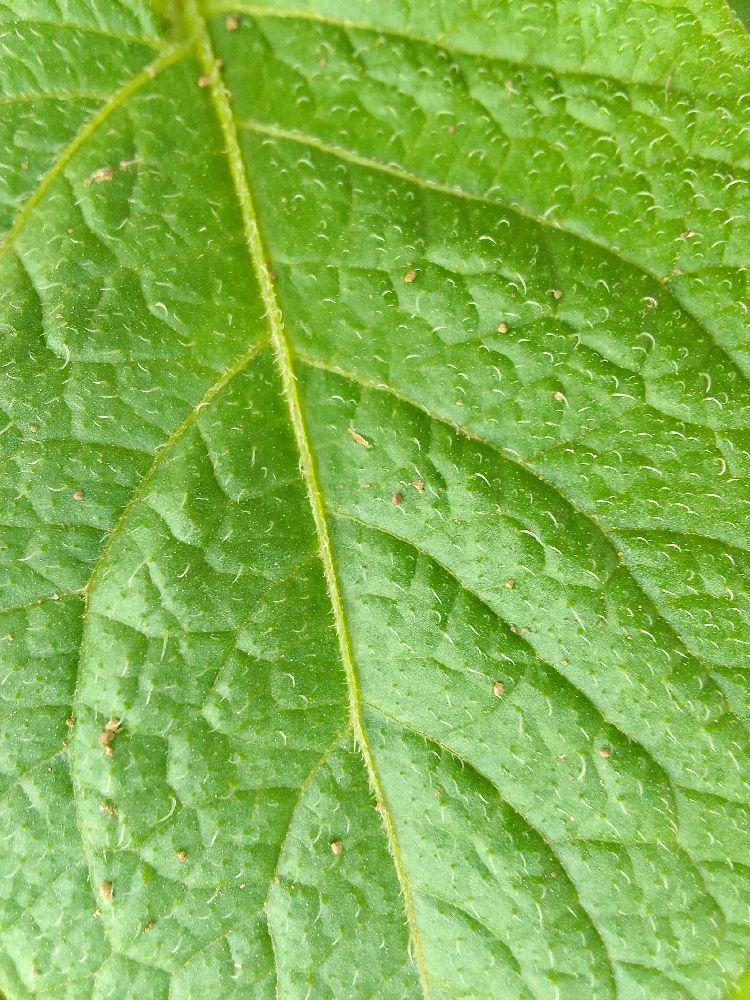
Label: Healthy